Stelio Belletti

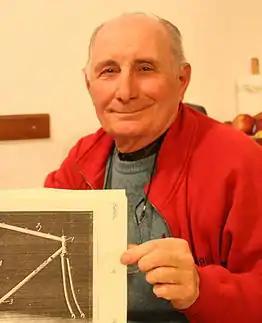

Stelio Belletti (born November 19, 1932, in Mantua) is an Italian craftsman and entrepreneur and specialized in bicycle frame construction. He founded the brand Stelbel in 1973.